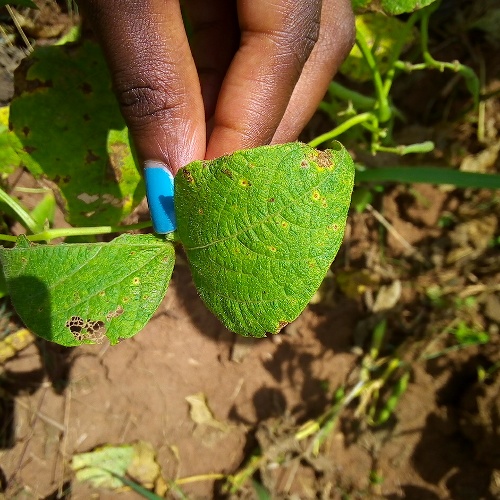
Leaf condition: bean_rust